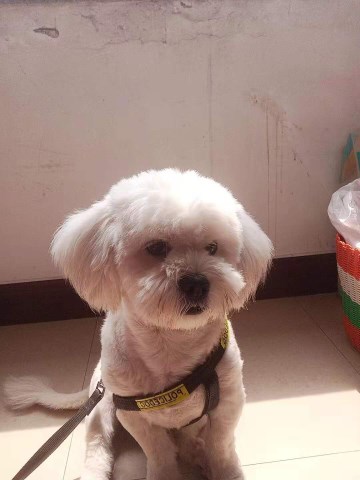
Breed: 3336-n000121-chinese_rural_dog